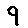
Label: 9